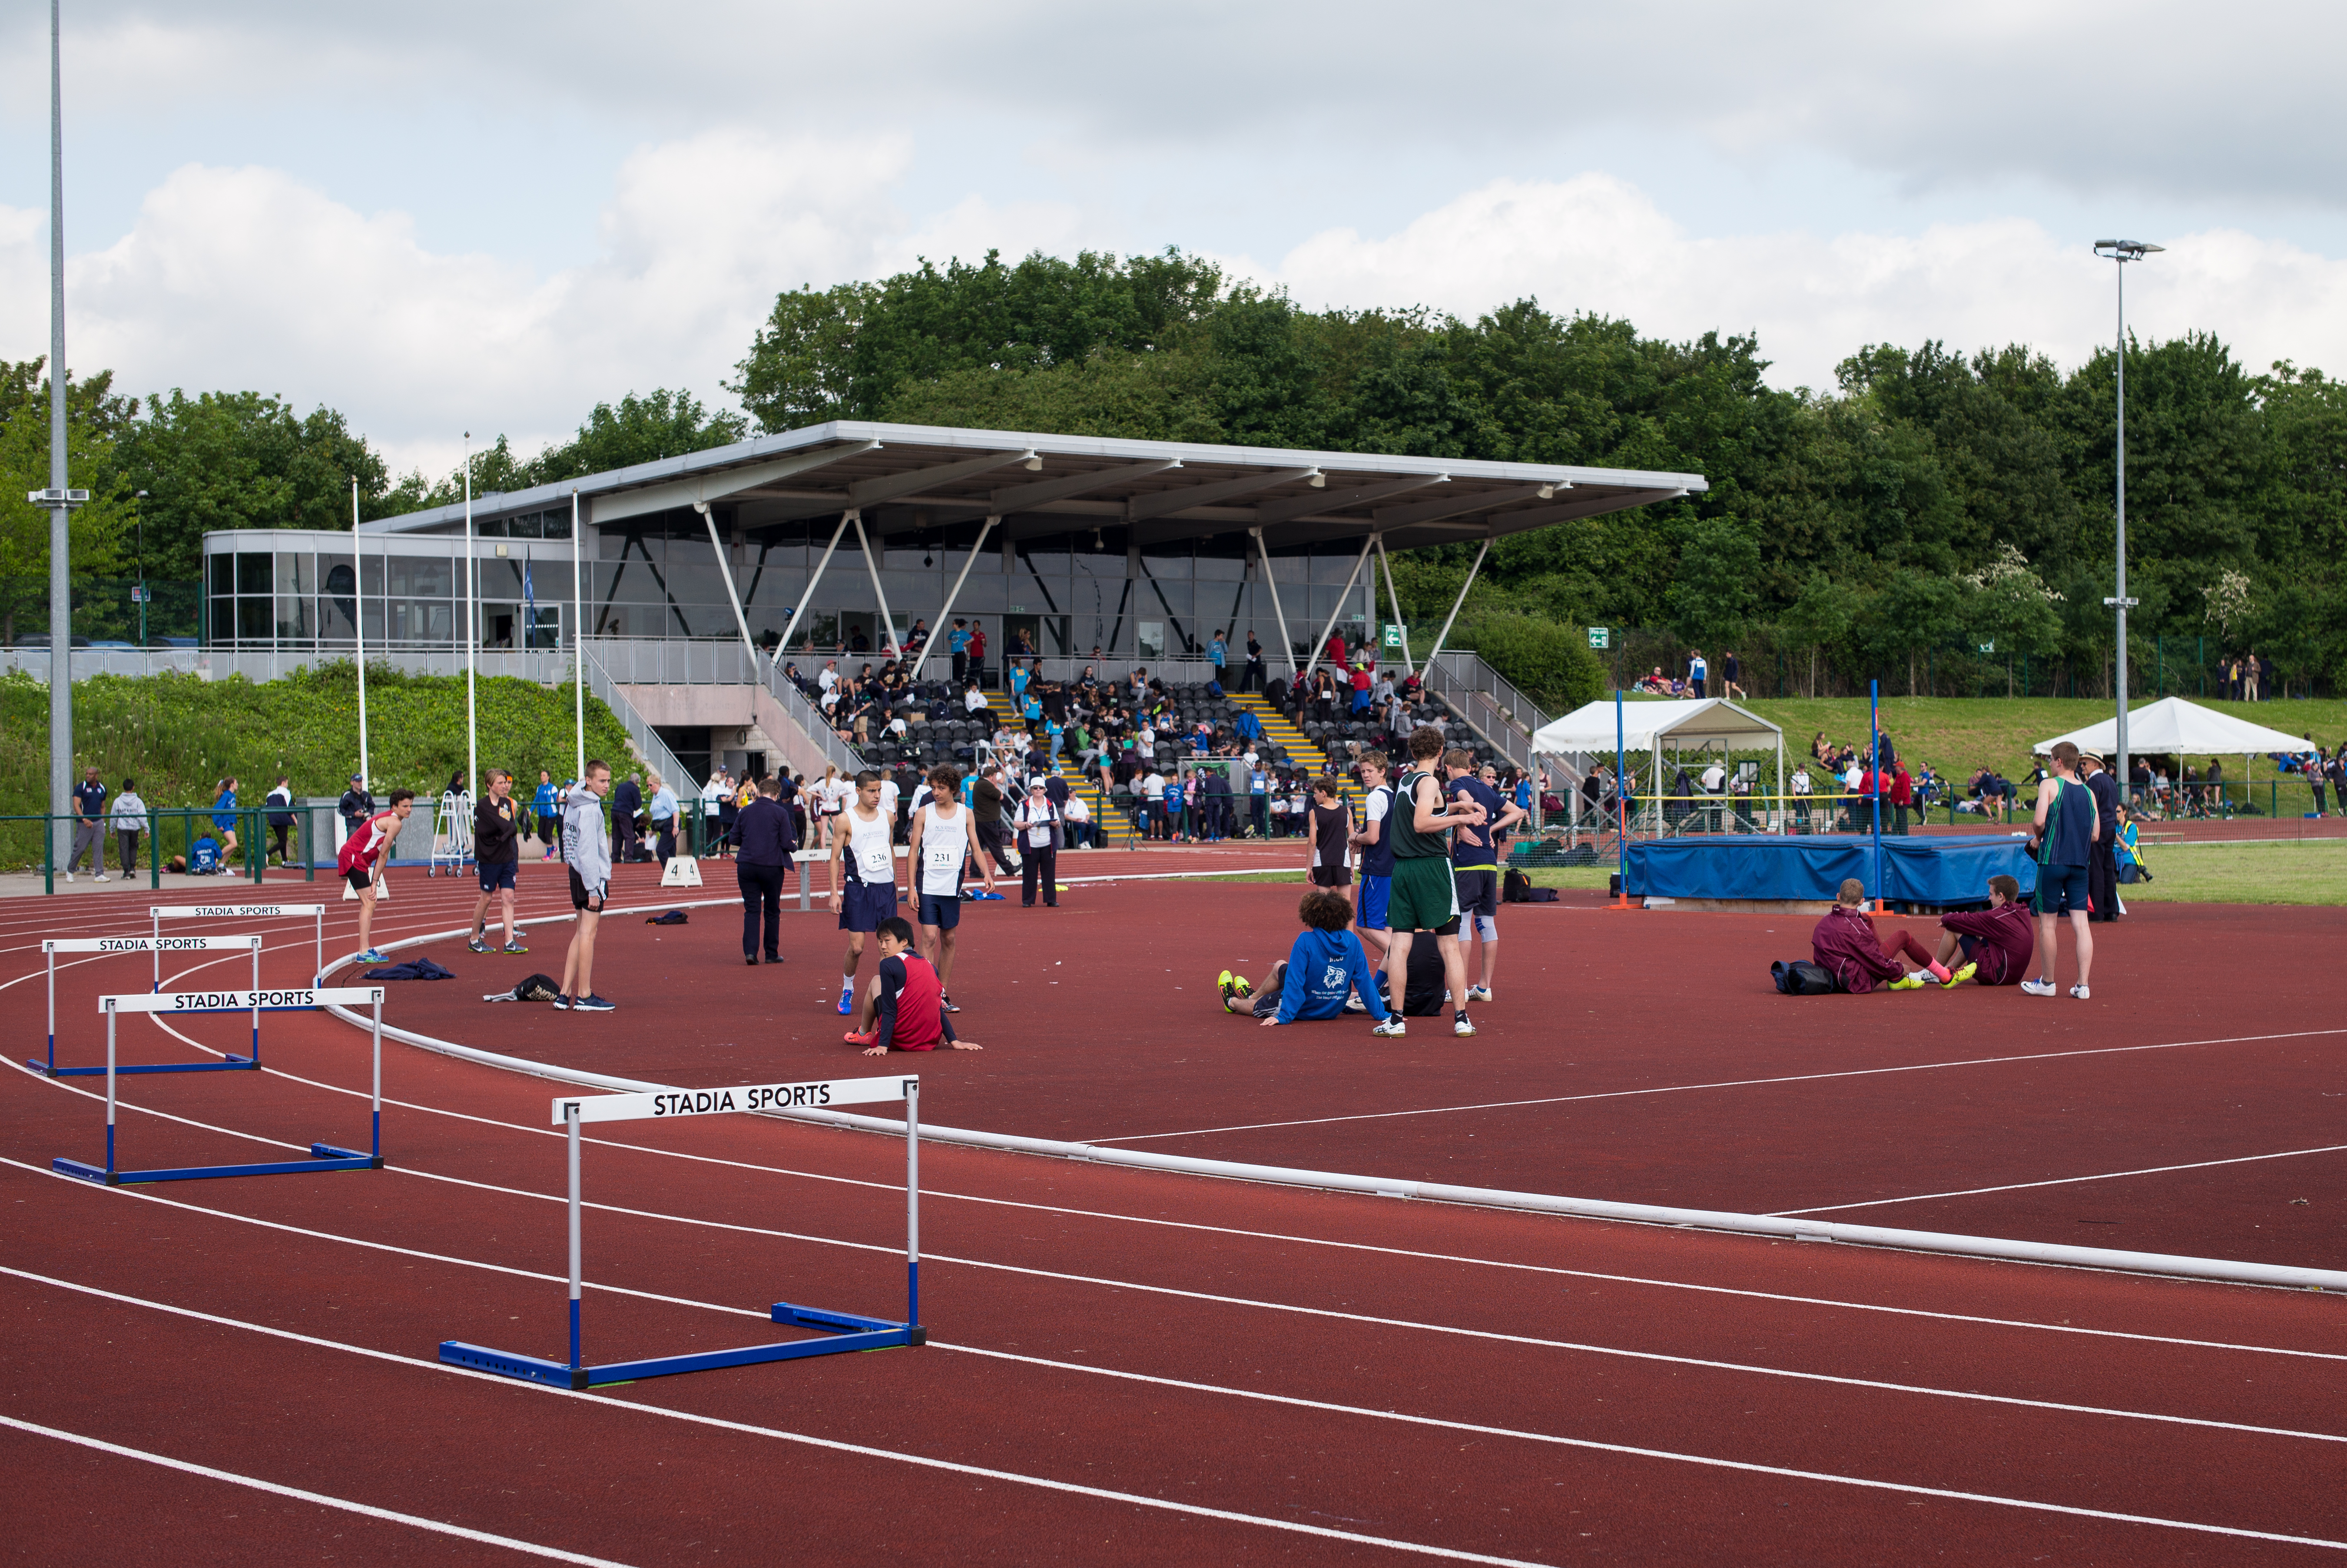
outdoor, structure, track, field, running, jumping, europe, high, runner, ash, stadium, england, 2016, race, competition, london, hague, international, girls, m, american, team, sports, boys, racing, 50, school, championship, junior, leica, 240, summilux, varsity, athlete, athletics, athletes, meet, isst, hillingdon, sprint, hurdle, physical exercise, sport venue, human action, track and field athletics, 110 metres hurdles